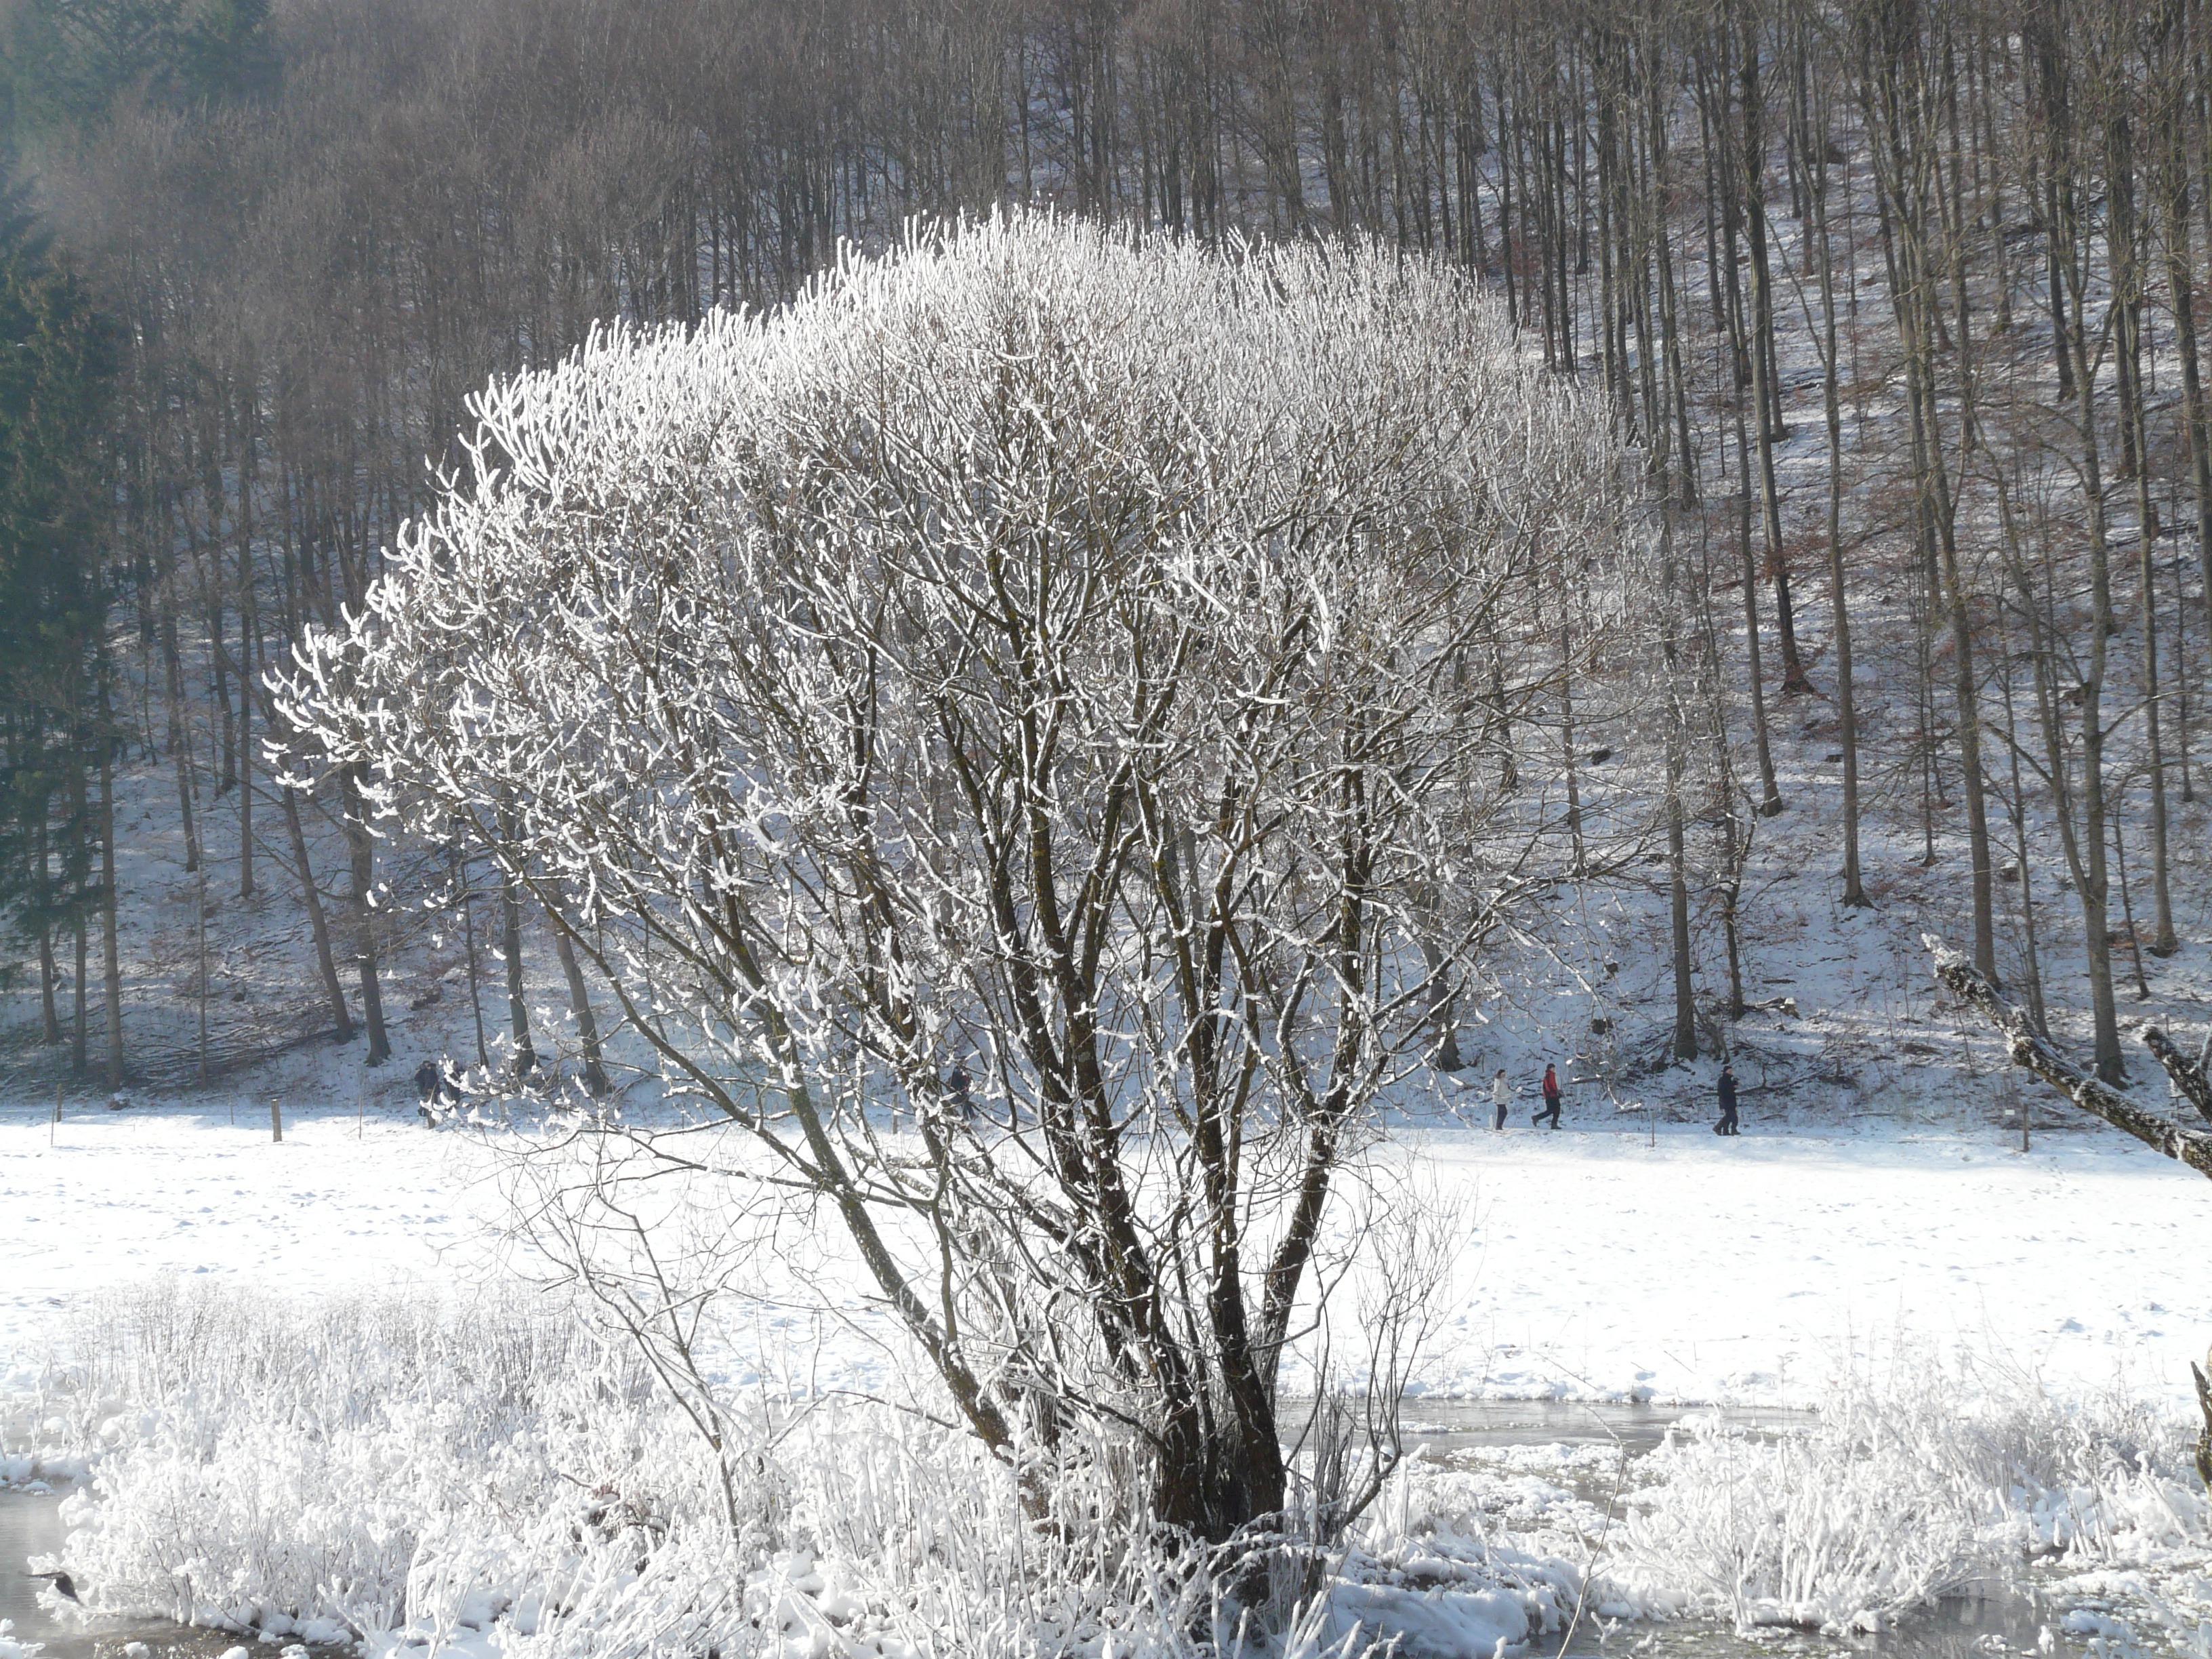
tree, branch, snow, winter, plant, frost, ice, weather, season, woodland, wintry, hoarfrost, freezing, back light, deep snow, woody plant, rain and snow mixed